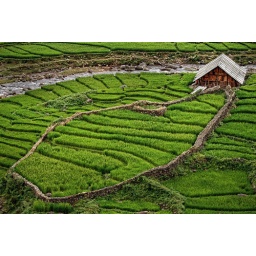
A house in a rice field in the mountains of Sapa